Sawfish

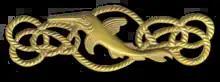
The German World War II Kampfabzeichen der Kleinkampfverbände (Battle Badge of Small Combat Units)

Sawfish are predators that feed on fish, crustaceans and molluscs. Old stories of sawfish attacking large prey such as whales and dolphins by cutting out pieces of flesh are now considered to be wholly unsubstantiated. Humans are far too large to be considered potential prey. In captivity they are typically fed "ad libitum" or in set amounts that (per week) equal 1–4% of the total weight of the sawfish, but there are indications that captives grow considerably faster than their wild counterparts.